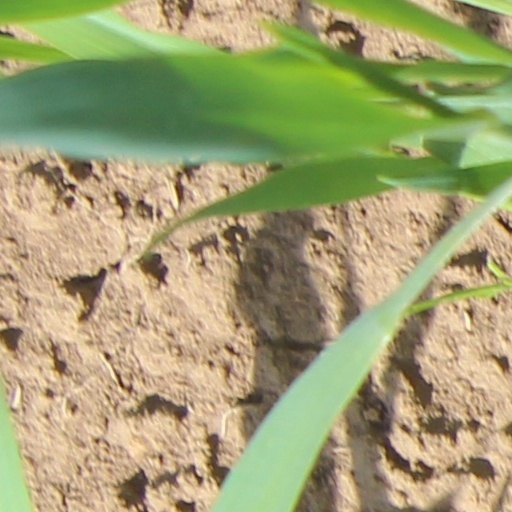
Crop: wheat